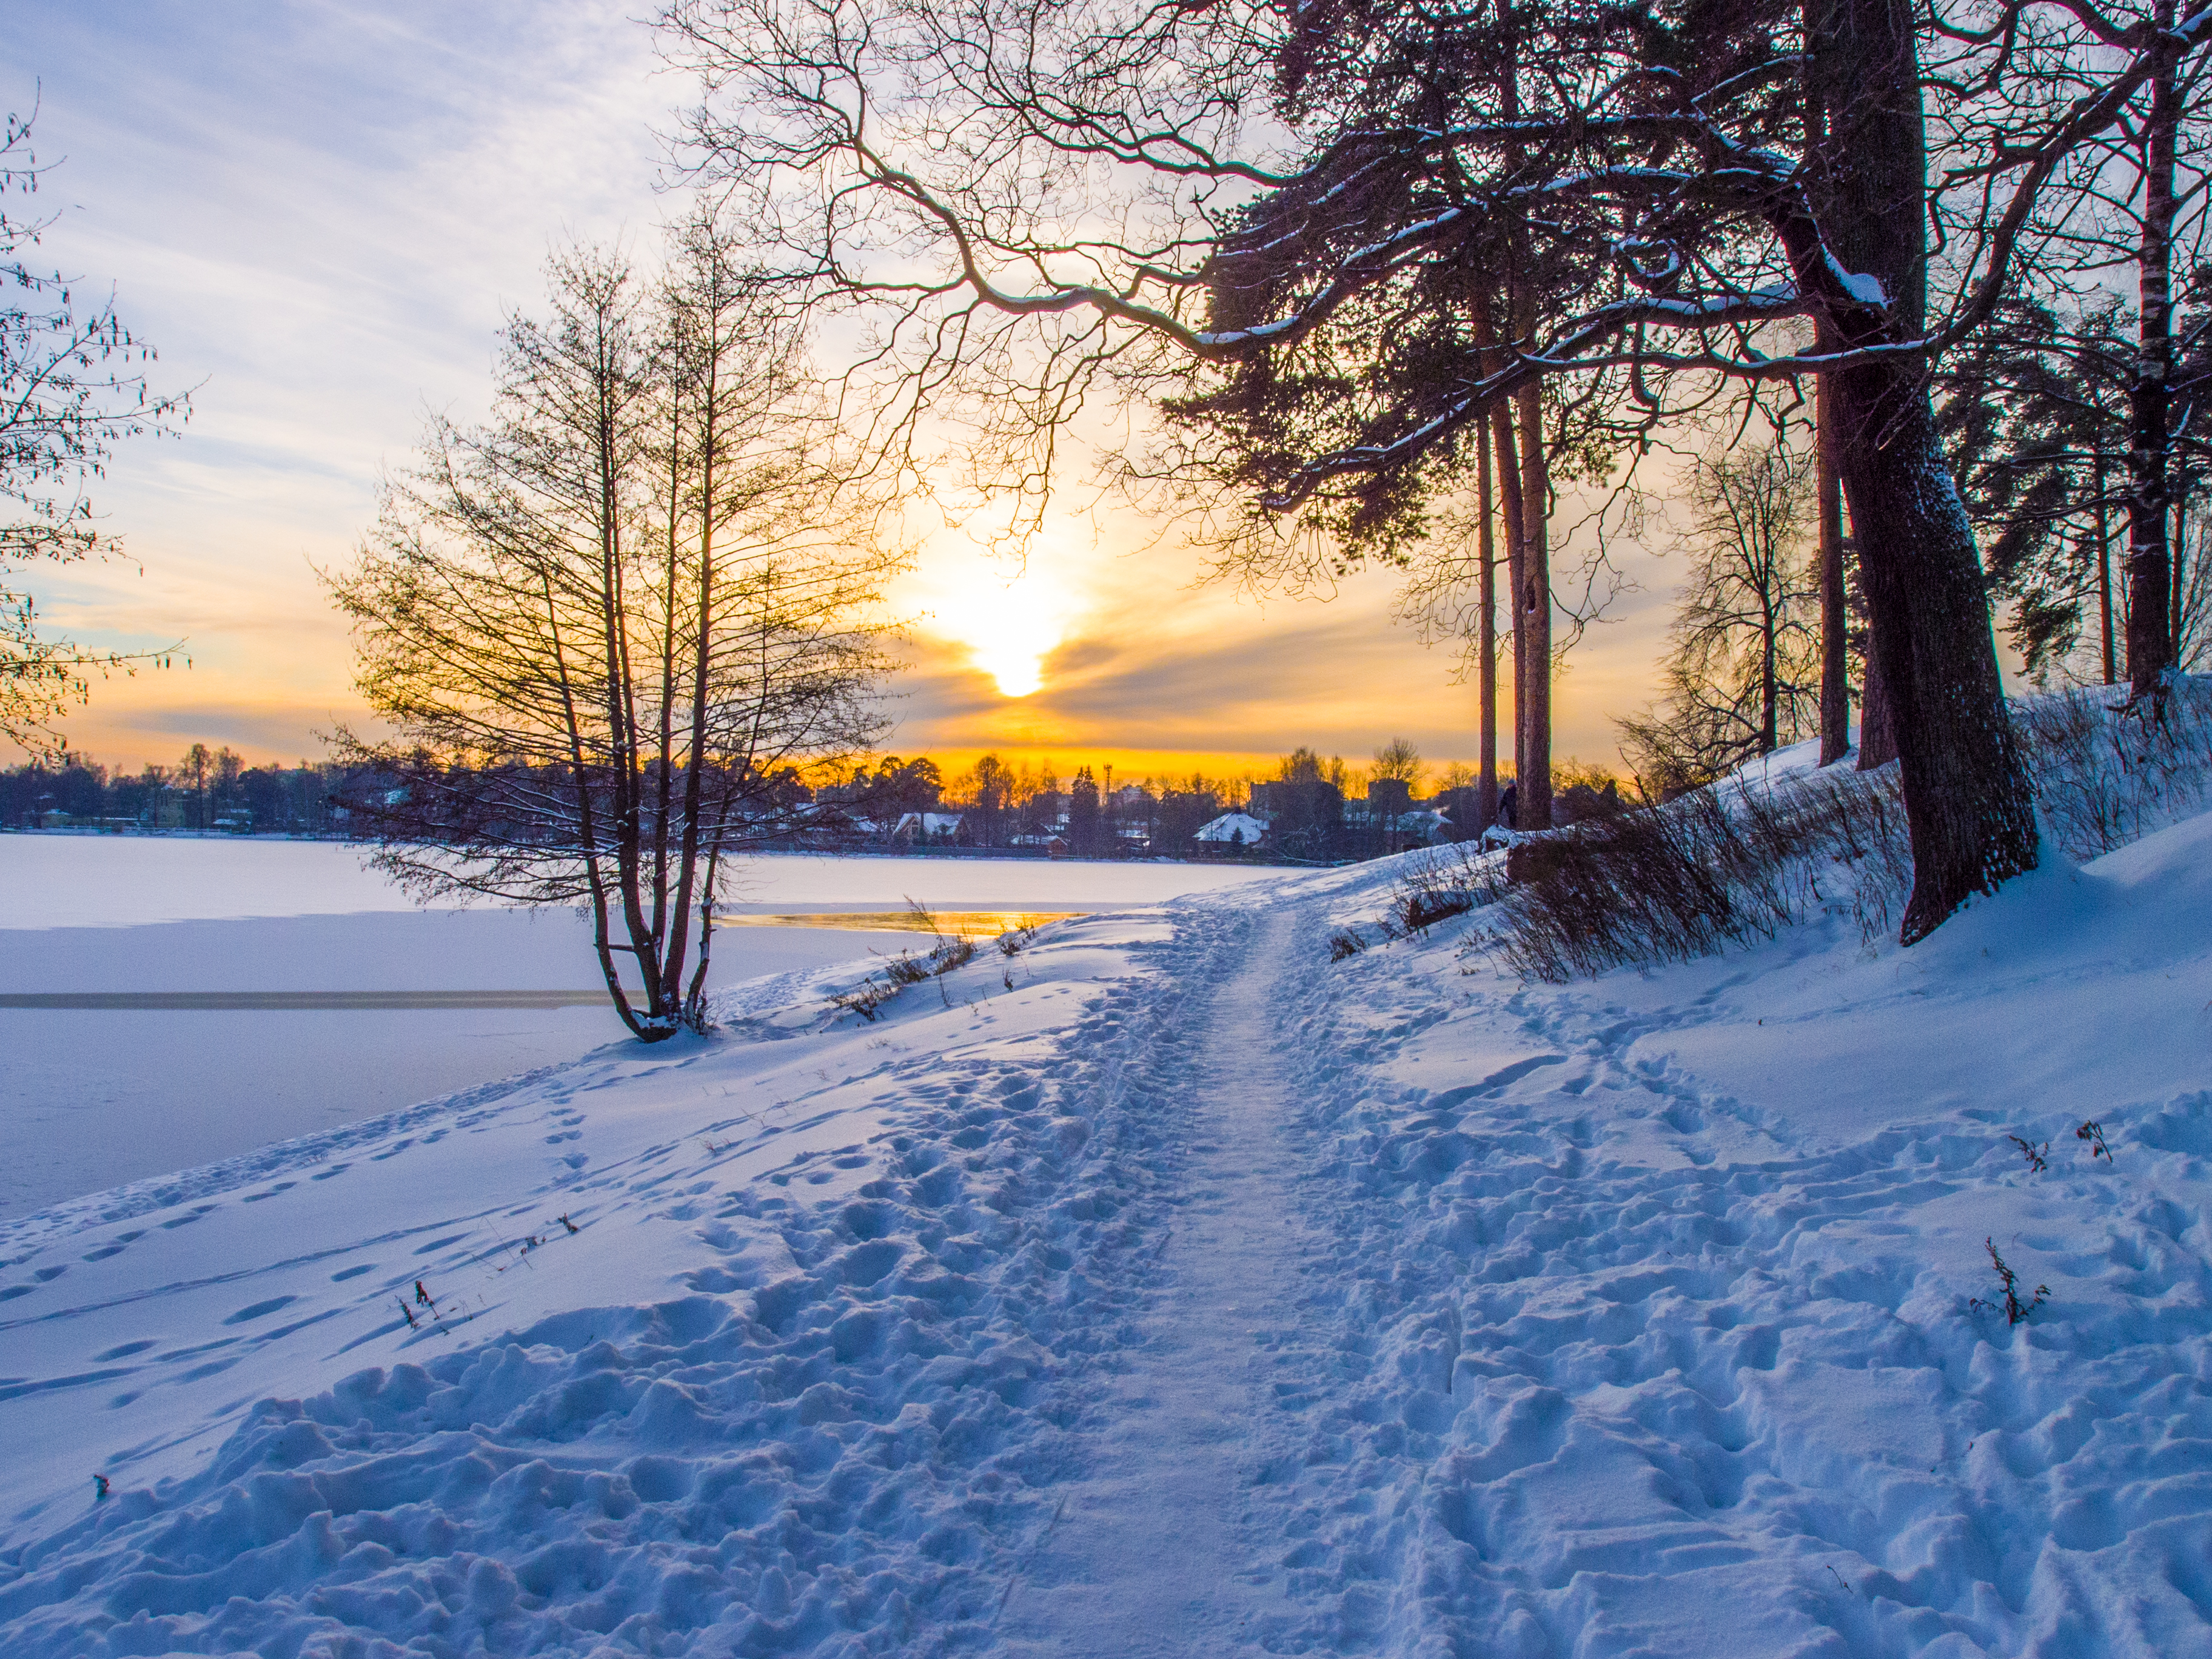
images, cloud, sky, atmosphere, snow, plant, ecoregion, natural landscape, blue, tree, branch, sunlight, twig, atmospheric phenomenon, biome, horizon, woody plant, dusk, freezing, landscape, rural area, sunset, sunrise, slope, calm, afterglow, frost, winter, grass, evening, wilderness, electric blue, reflection, dawn, red sky at morning, forest, sun, tundra, road, hill, precipitation